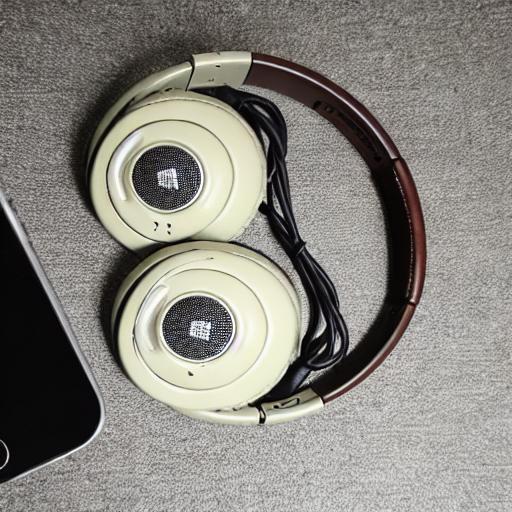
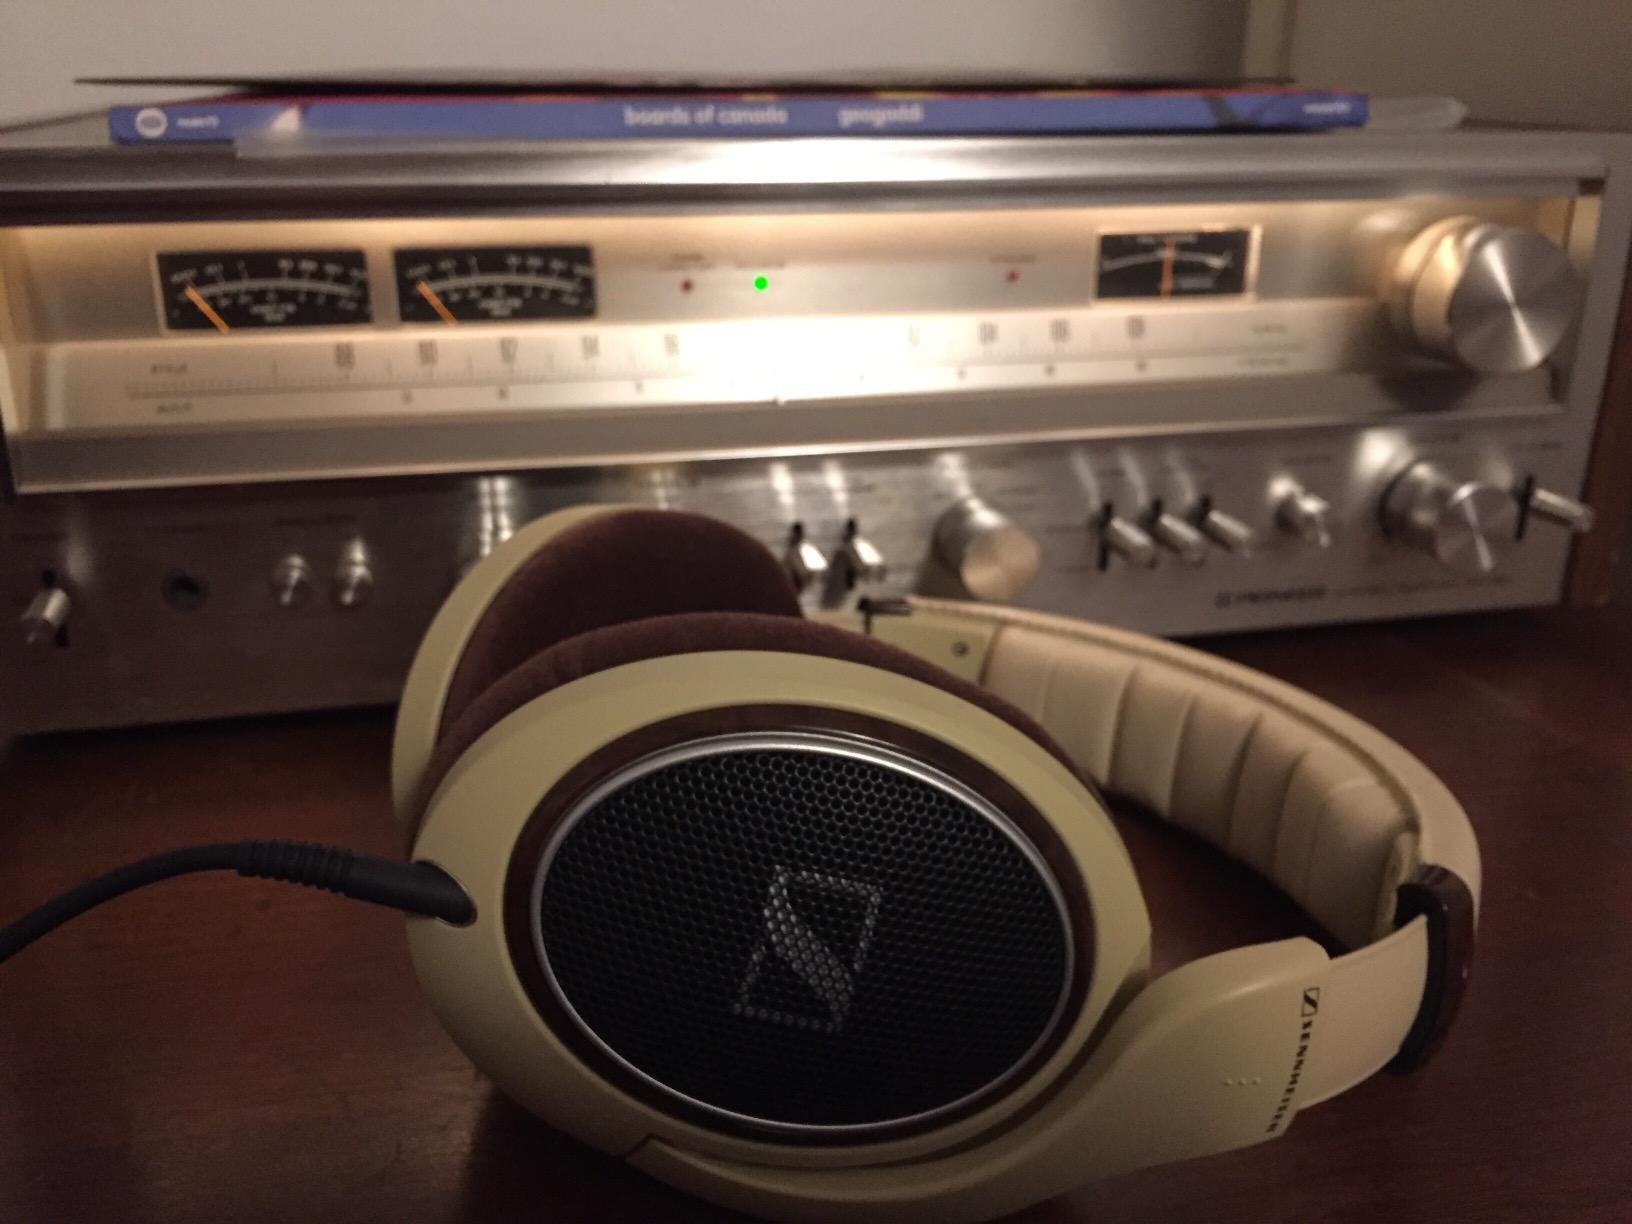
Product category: headphones
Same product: no